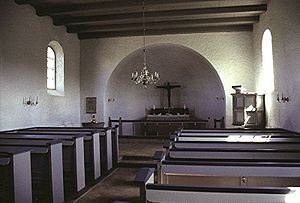
Vittrup Kirke
Kirkerummet
Vittrup Kirke i Danmark. Skibet set mod øst
Vittrup Kirke er en kirke i landsbyen Vittrup i Børglum Sogn, Hjørring Kommune i Vendsyssel. Kirken er opført i 1937 ved arkitekt Bertel Jensen som en langhuskirke med rund apsisafslutning mod øst. Kirken kaldes i kaldtes også Børglum Vestre Kirke men skiftede navn efter 1970.